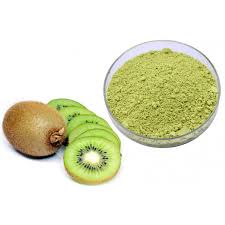
Label: Kiwi